Elena Samokysh-Sudkovskaya

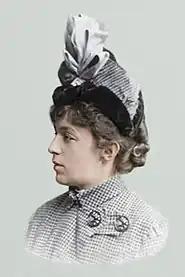
Elena Samokysh-Sudkovskaya (1881)

Elena Petrovna Samokysh-Sudkovskaya, née Besnard (1863, Saint Petersburg – 1924, Vyborg or Paris), was a Russian painter and illustrator.